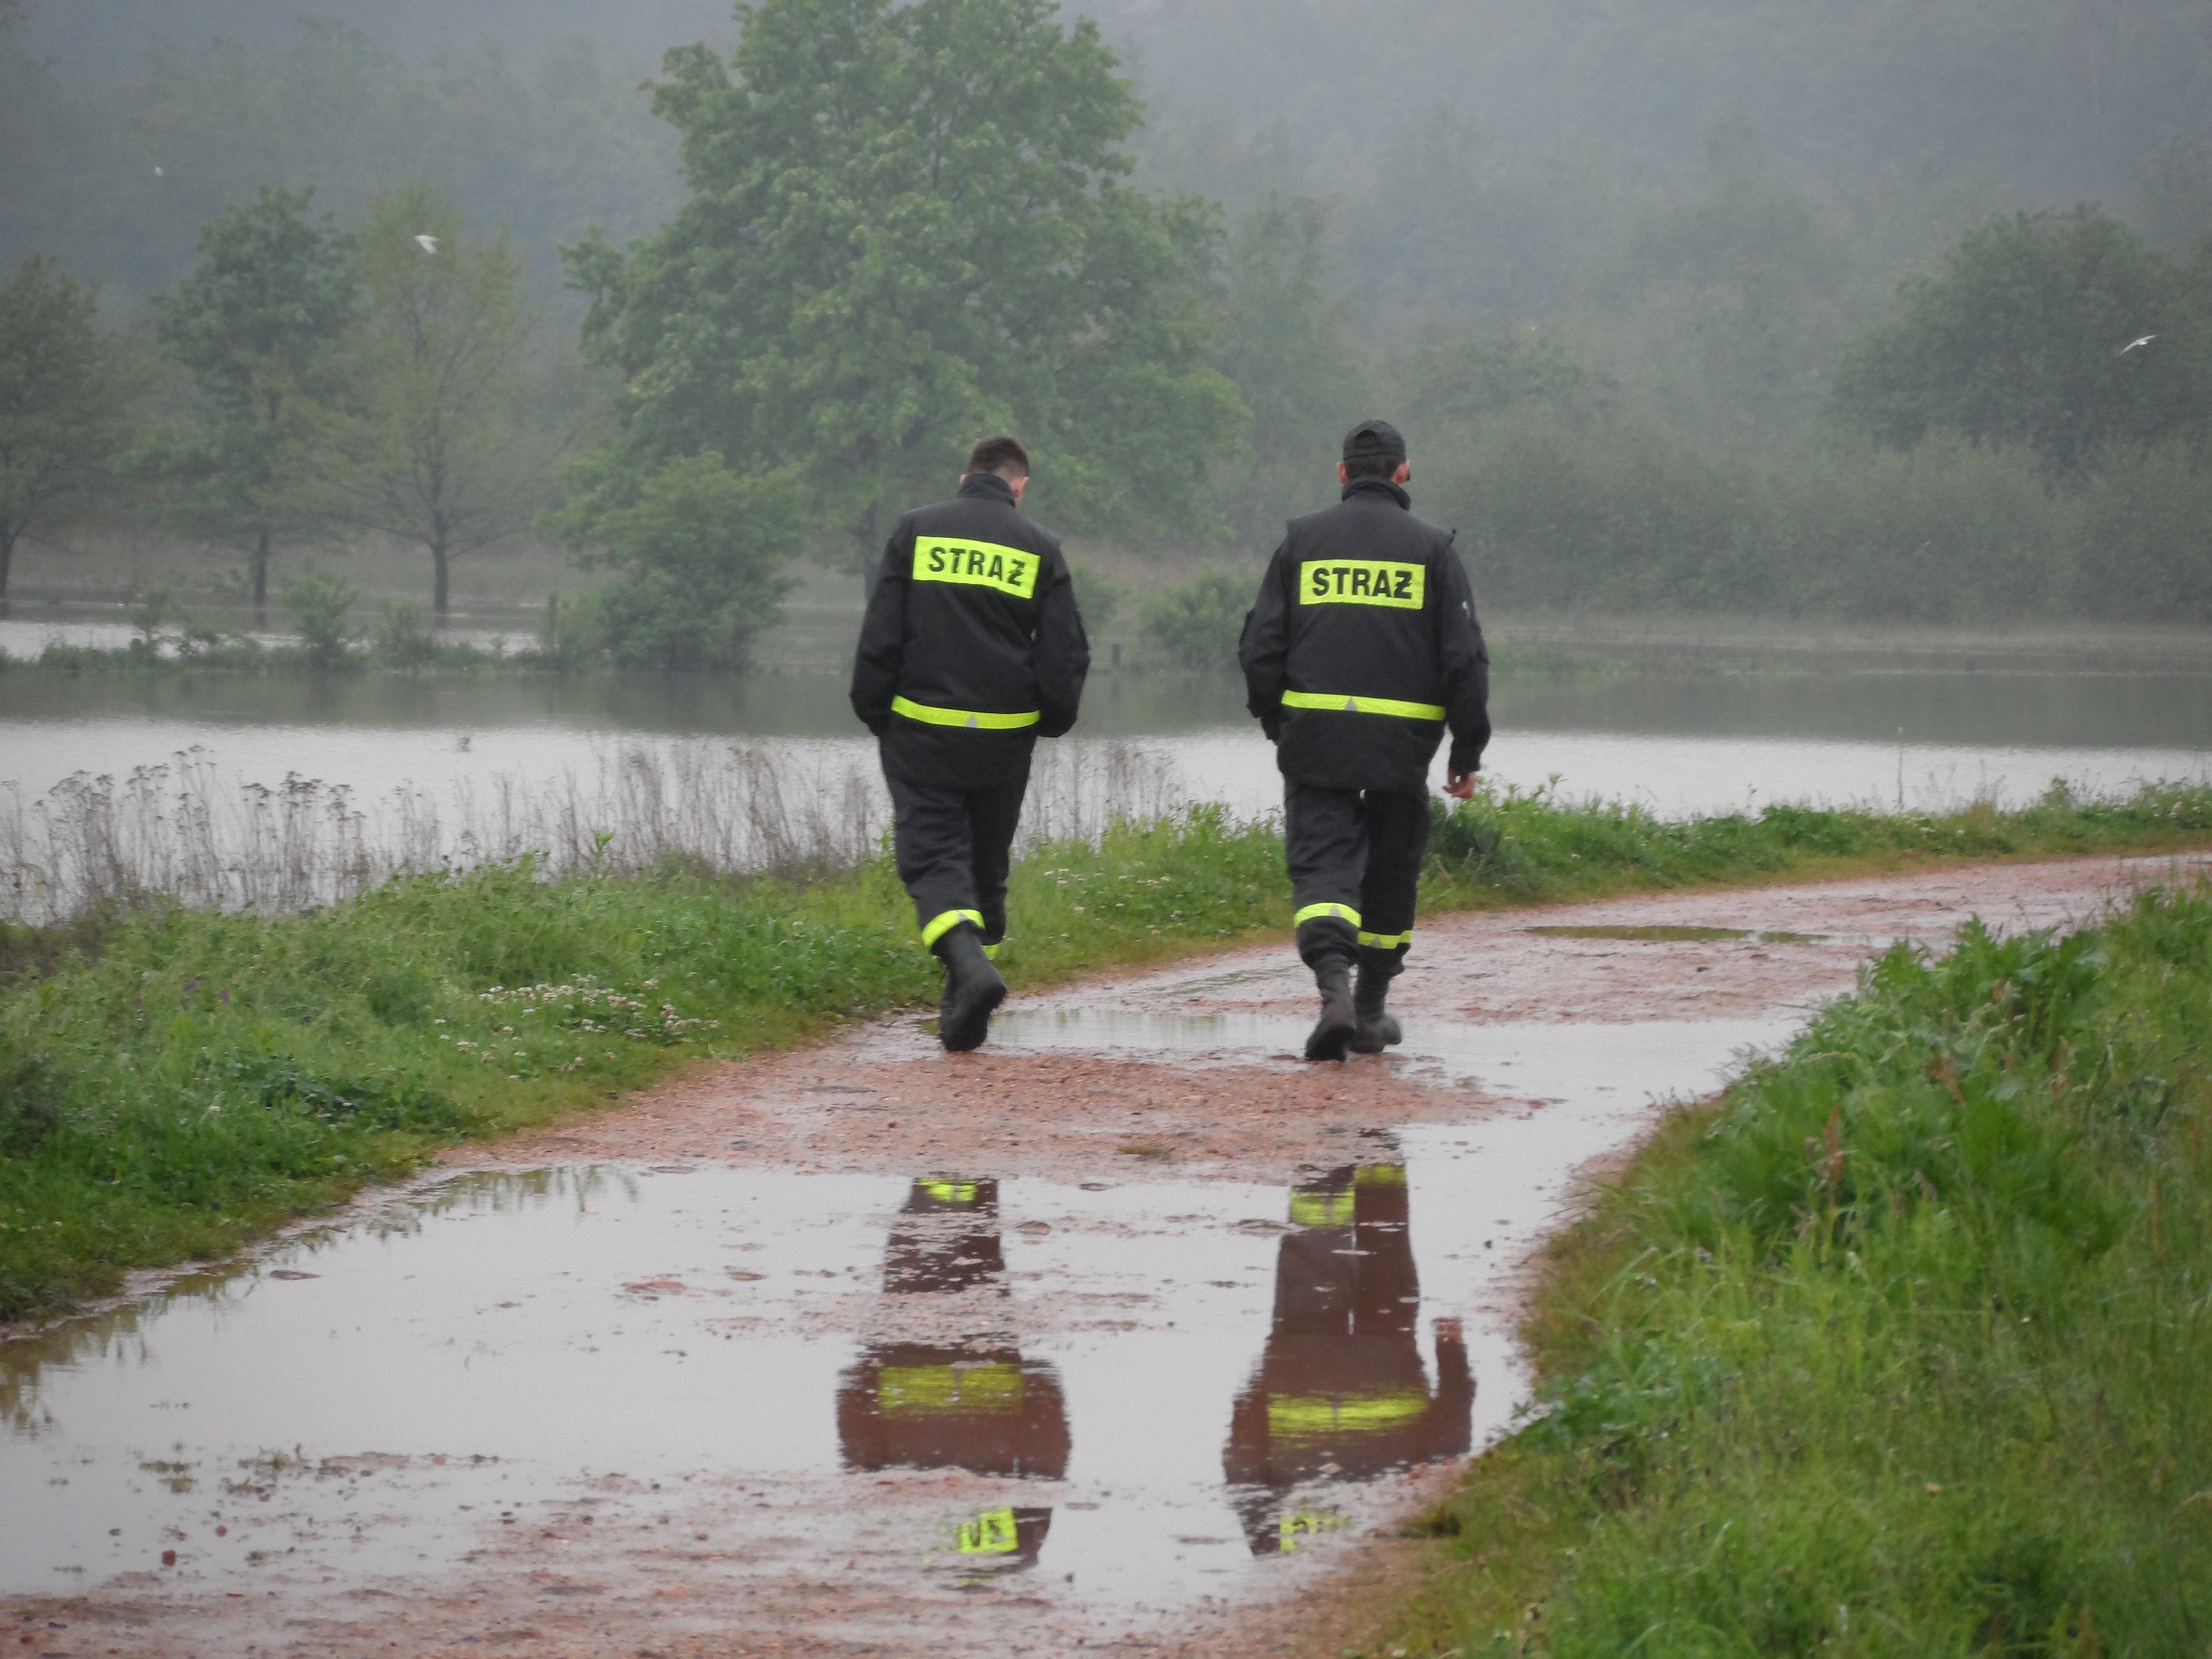
water, rain, flood, weather, fire, waterway, fire department, honor, disaster, firefighter